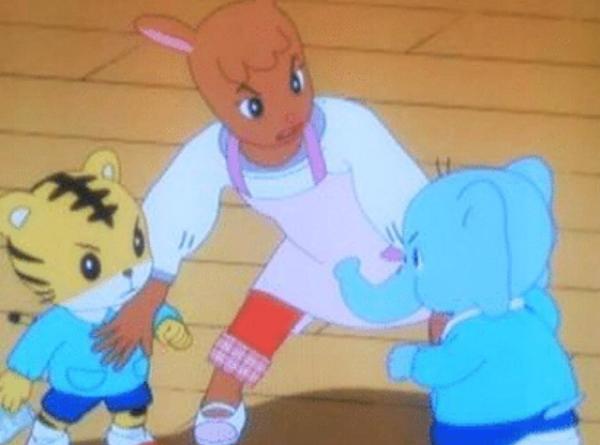
回答: いいじゃない!魔法瓶なんて、象印でもタイガーでも!